Answer in natural language. Considering the relative positions, where is black circular chair with four legs (highlighted by a blue box) with respect to Doorway? Choose between the following options: left or right
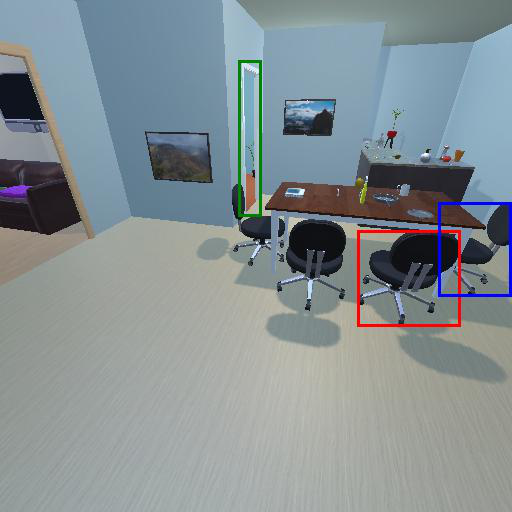
<answer>right</answer>